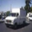
Label: truck